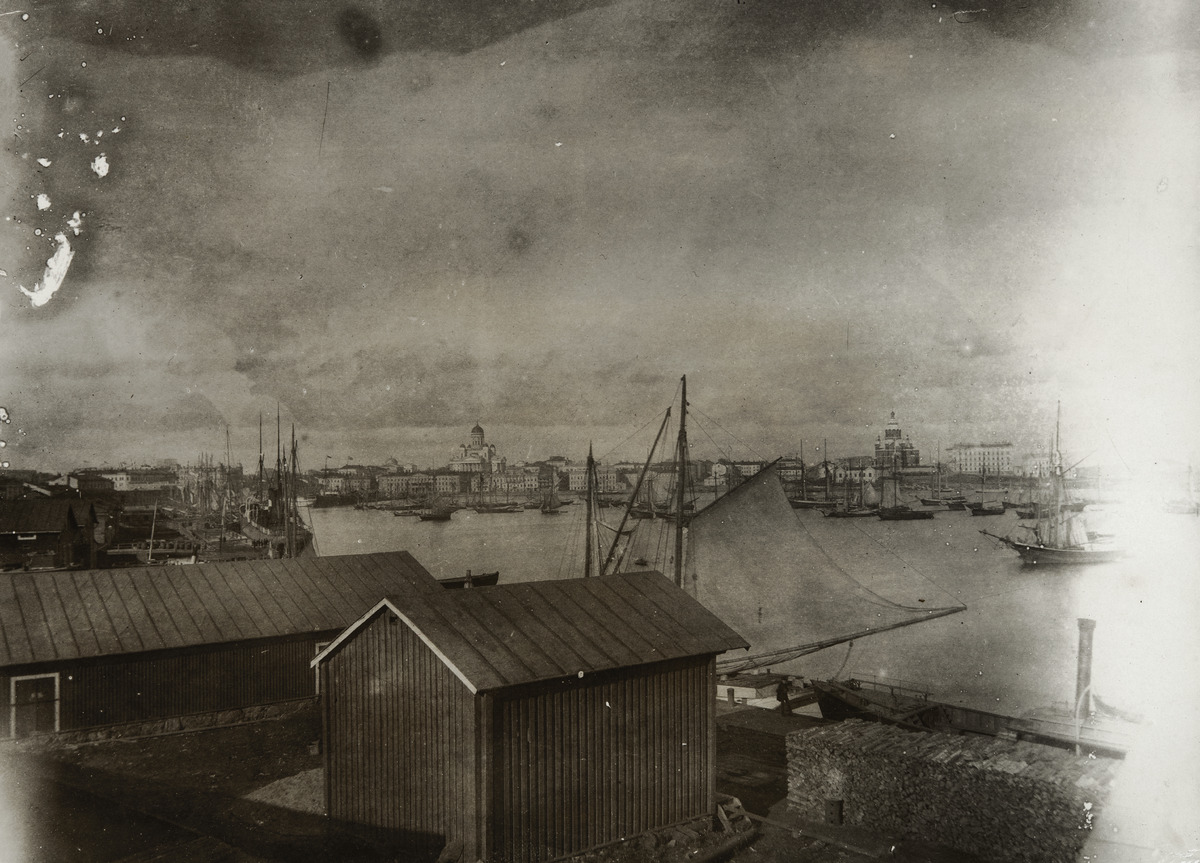
Eteläsataman Makasiiniranta.
sisällön kuvaus: Eteläsataman Makasiinirantaa, näkymä kohti Pohjois-Esplanaadikatua (nyk. Pohjoisesplanadi) ja Katajanokkaa. Etualalla makasiineja ja purjealuksia laiturissa, oikealla halkopino. mustavalkoinen
Ajankohta: kuvausaika 1880 -luku
Paikka: Suomi, Uusimaa, Helsinki, Kaivopuisto Helsinki, Eteläsatama. Makasiinilaituri
Aiheet: rakennukset, varastot, makasiinit, kirkkorakennukset, Helsingin tuomiokirkko, satamat, laivat, purjelaivat, rahtilaivat, purjeet